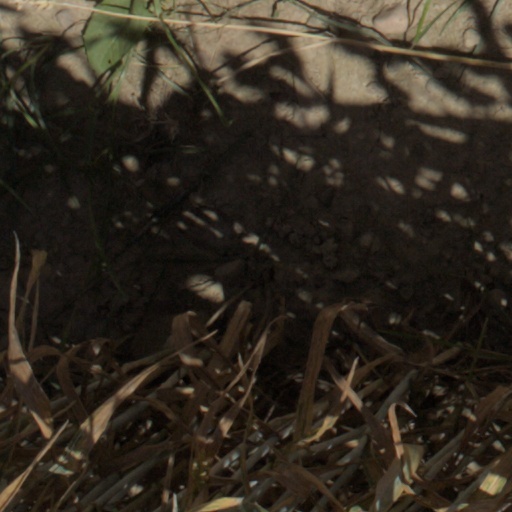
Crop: wheat